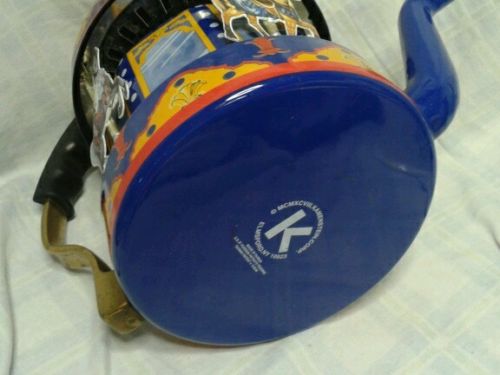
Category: kettle